Dina Koston

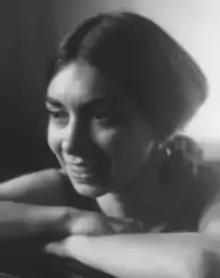
Dina Koston

Dina Koston (b. 1929?, d. 2009, Washington, D.C.) was an American pianist, music educator and composer.